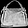
Label: Bag